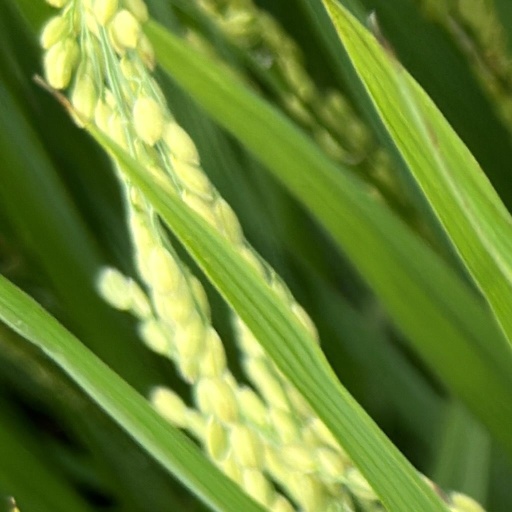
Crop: rice